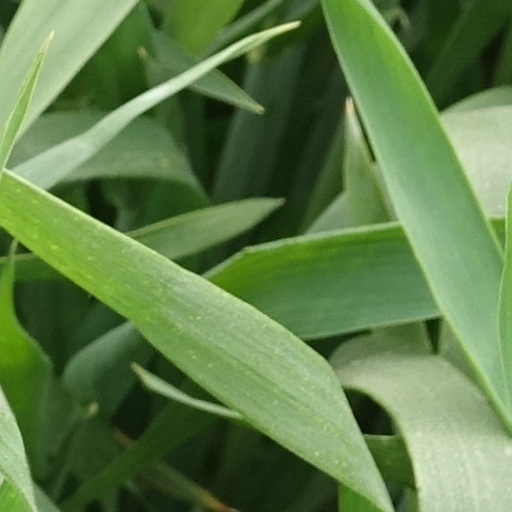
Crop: wheat